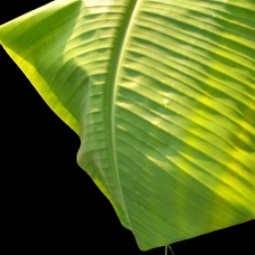
Label: Zinc